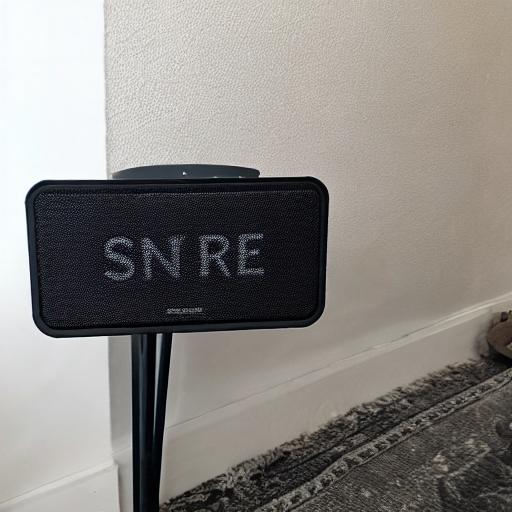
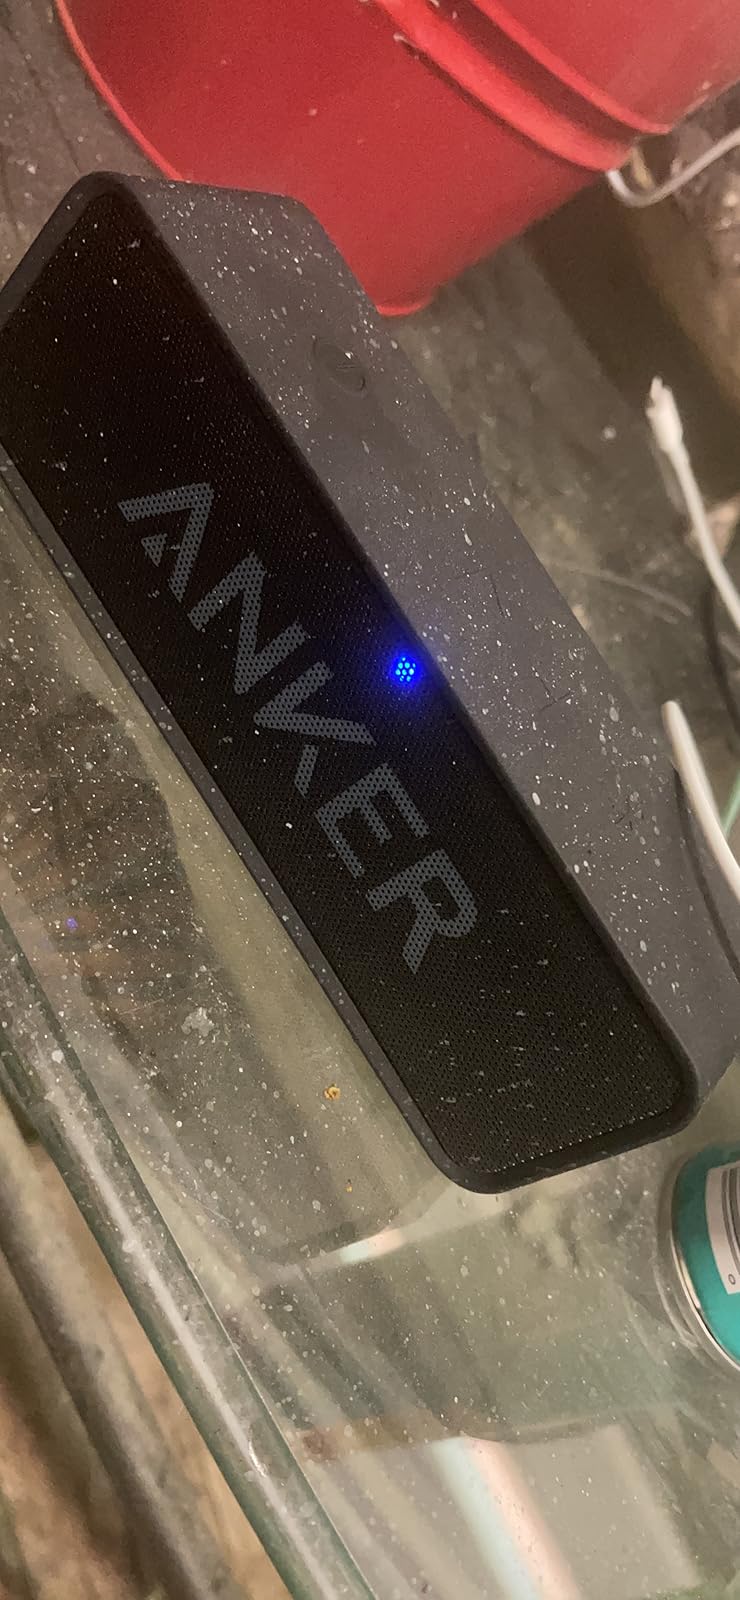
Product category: speaker
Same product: no